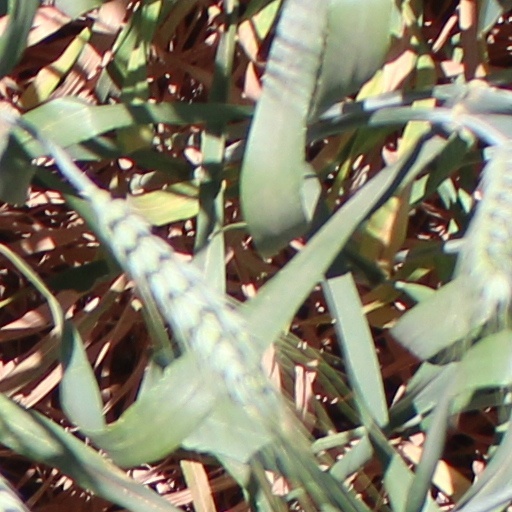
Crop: wheat